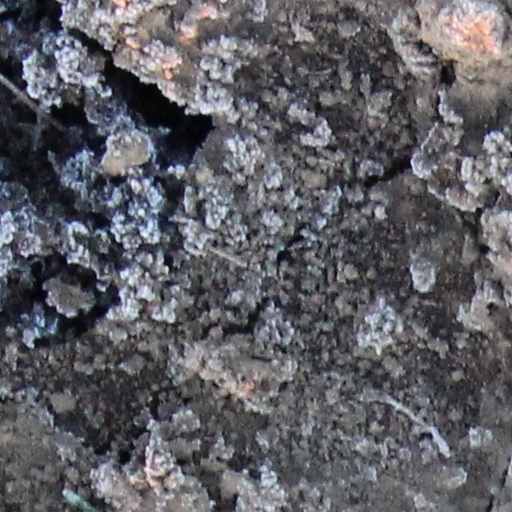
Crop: wheat